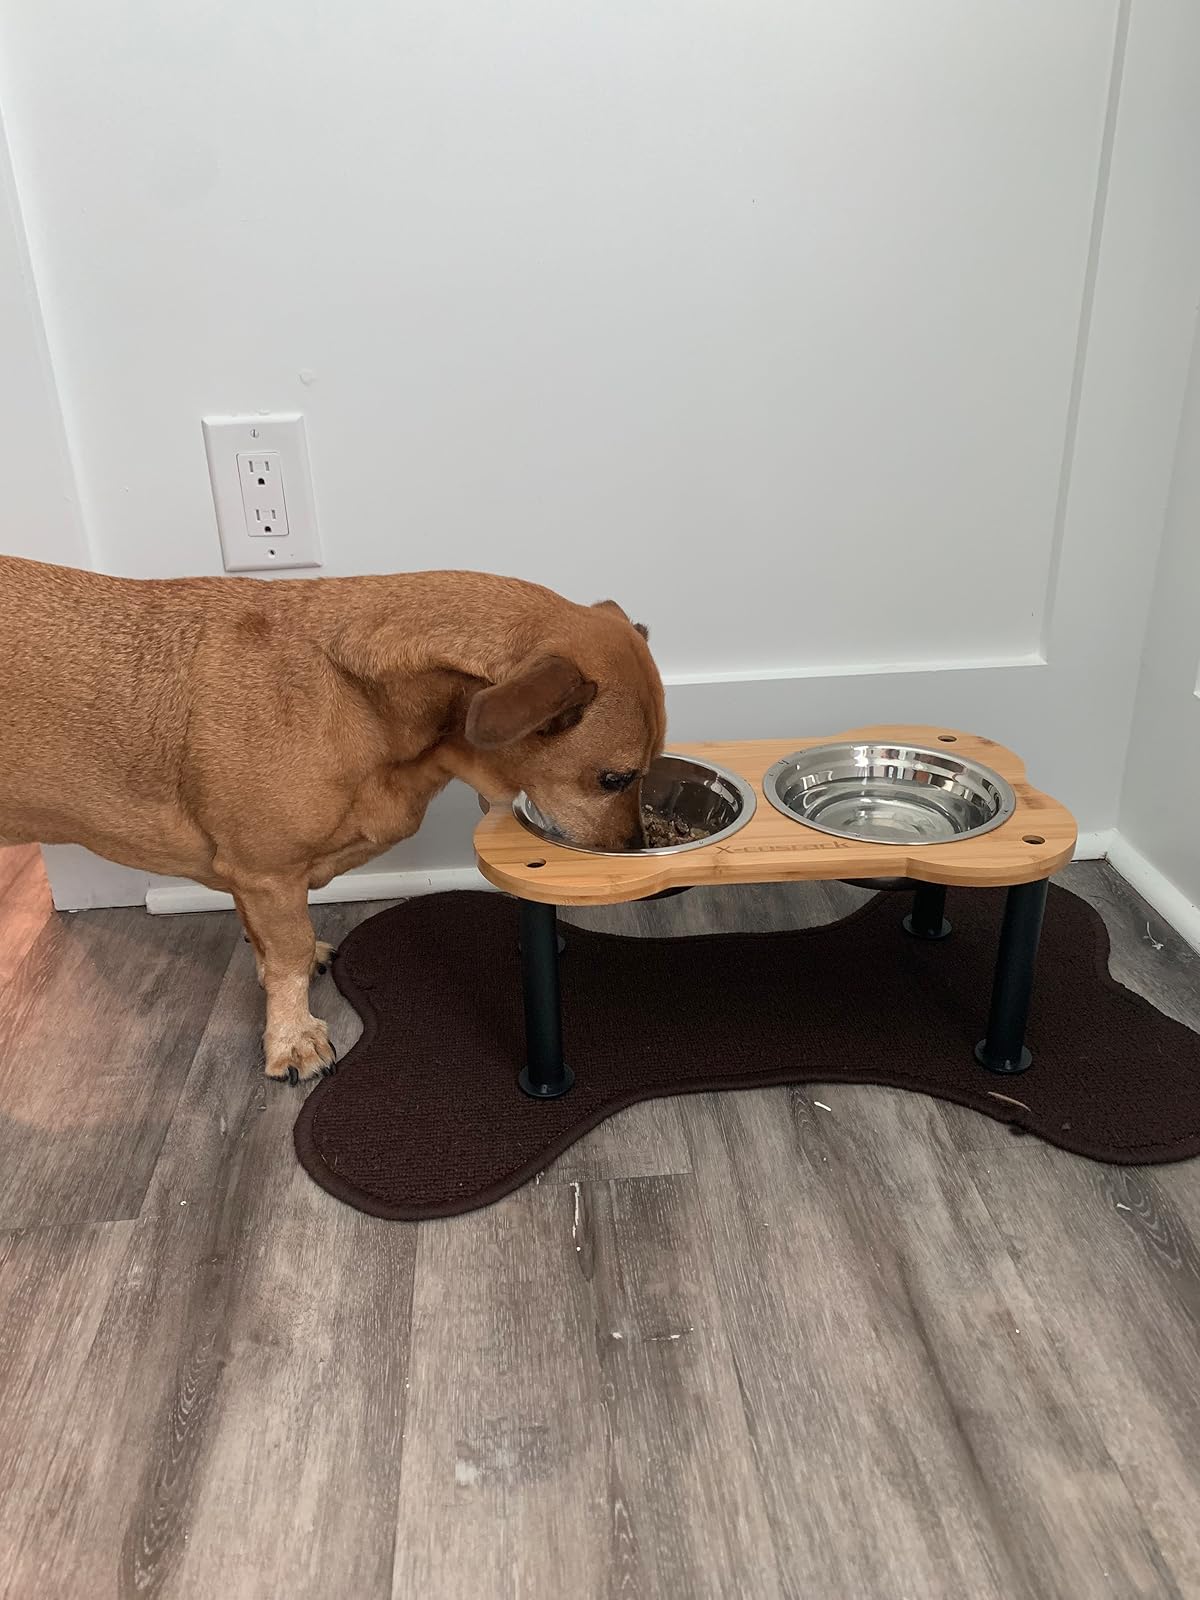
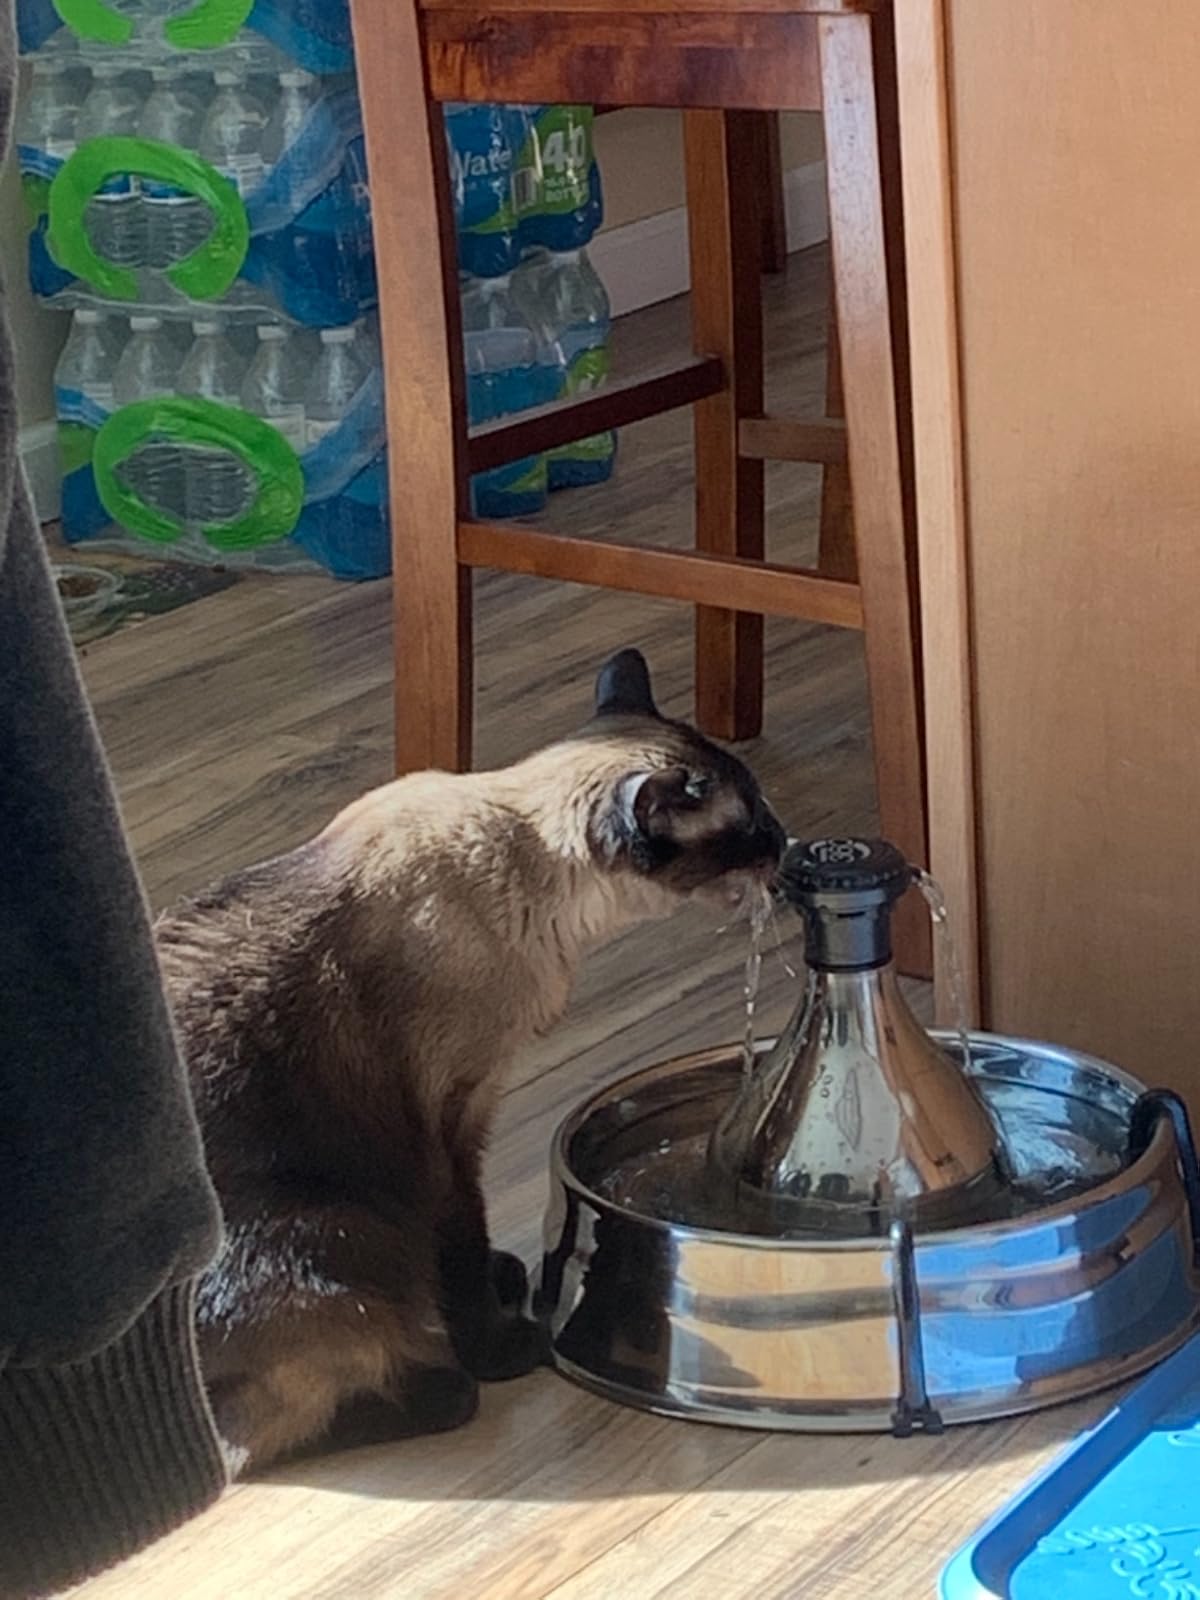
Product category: items_bowl
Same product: no